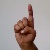
The image shows a hand gesture representing the letter 'D' in Indian Sign Language.